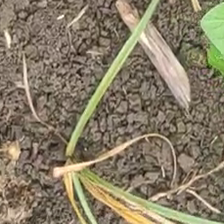
Weed species: Lavhala_(Cyperus_Rotundus)